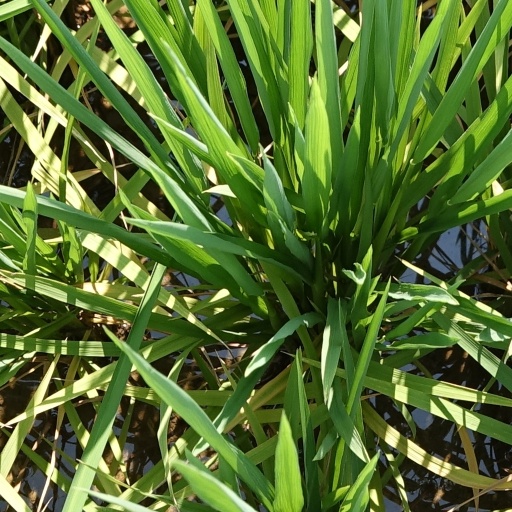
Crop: rice